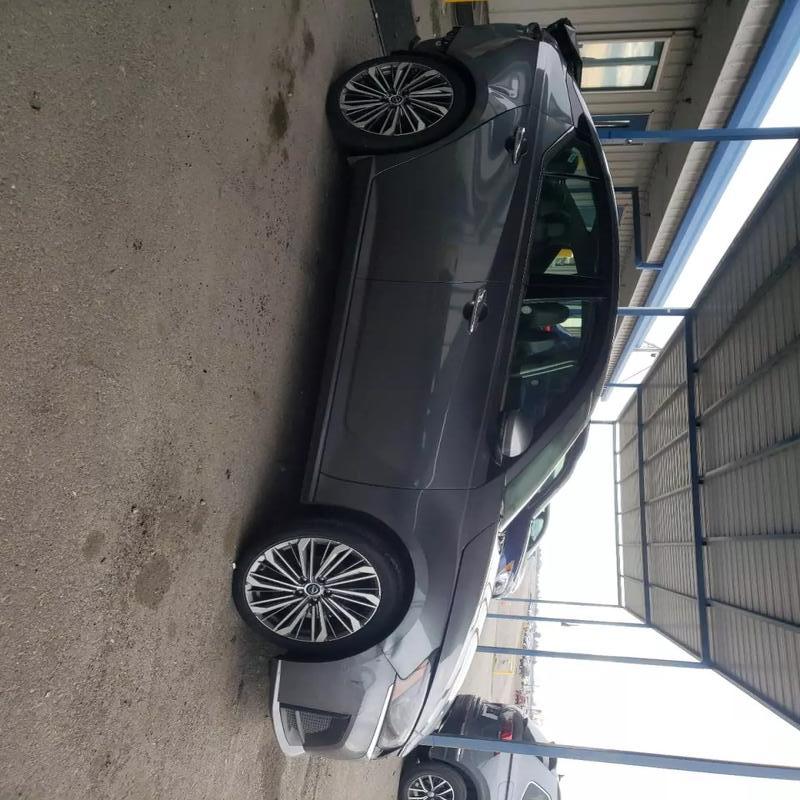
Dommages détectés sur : porte avant droite, porte arrière droite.
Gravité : mineur